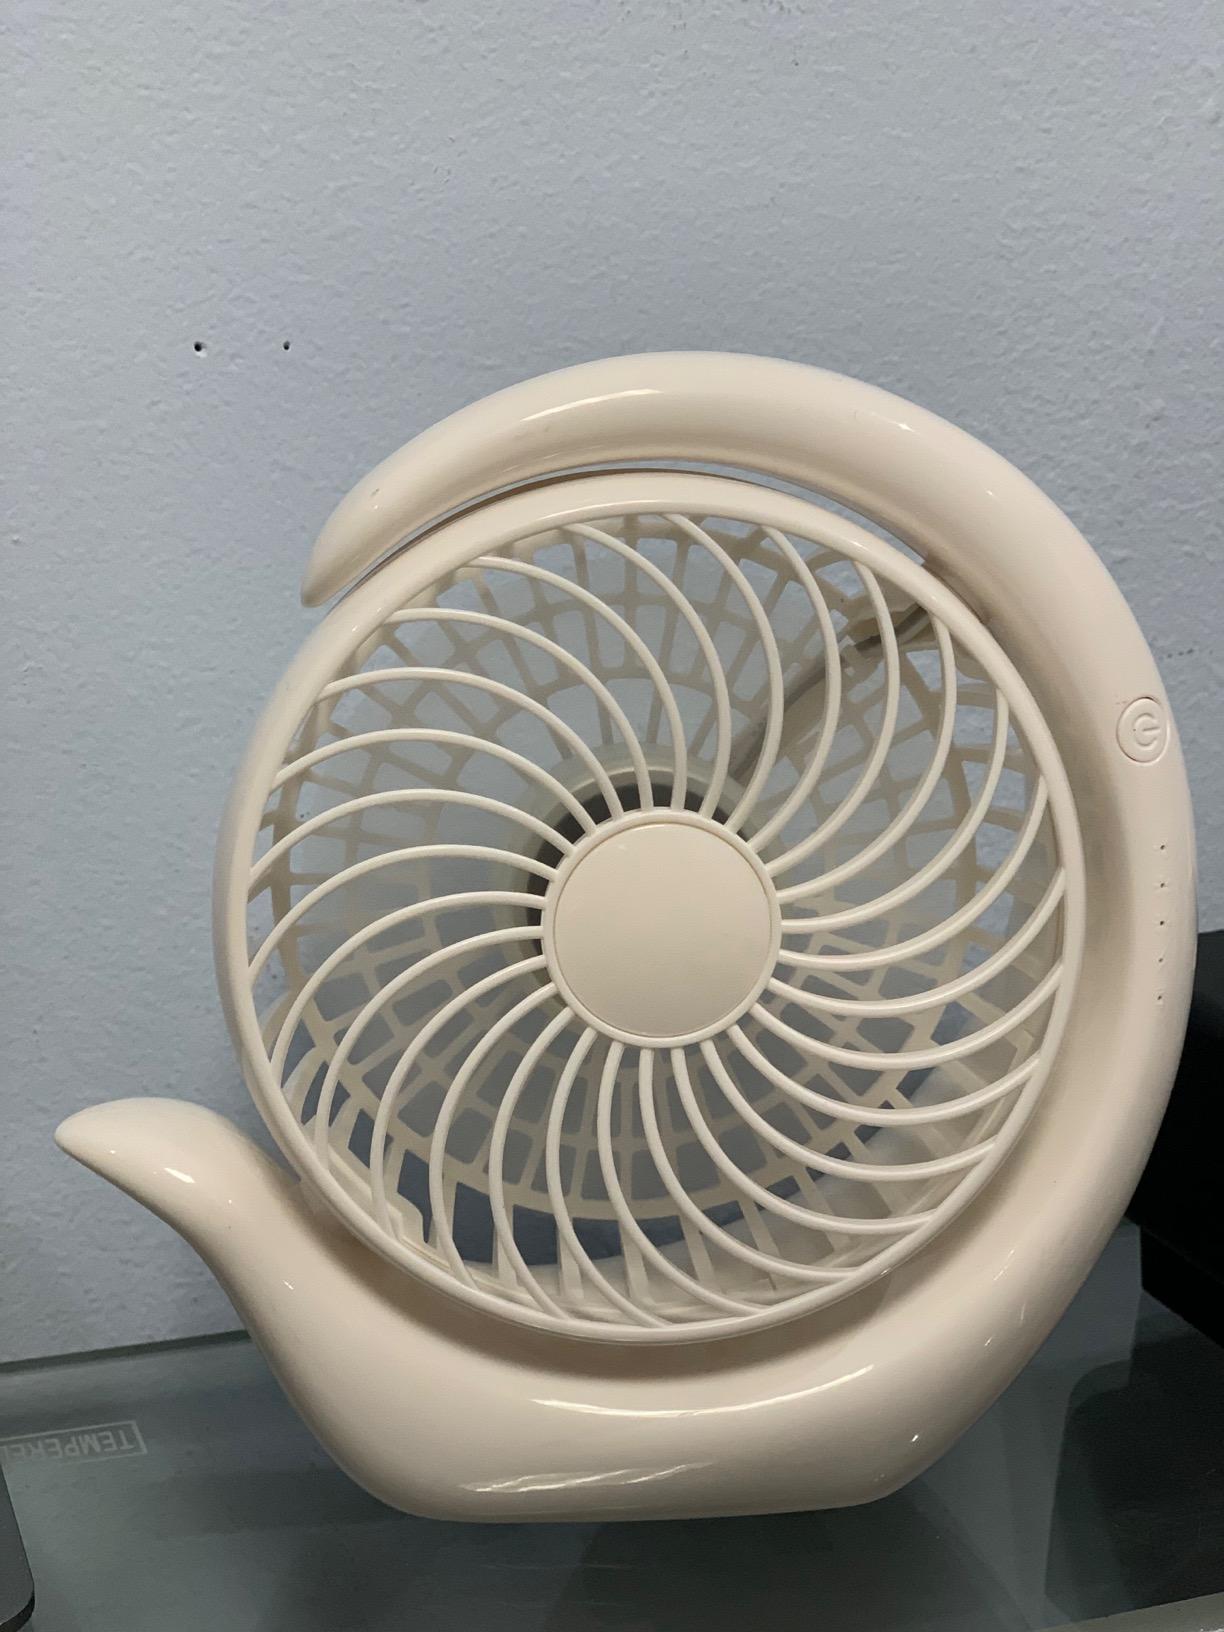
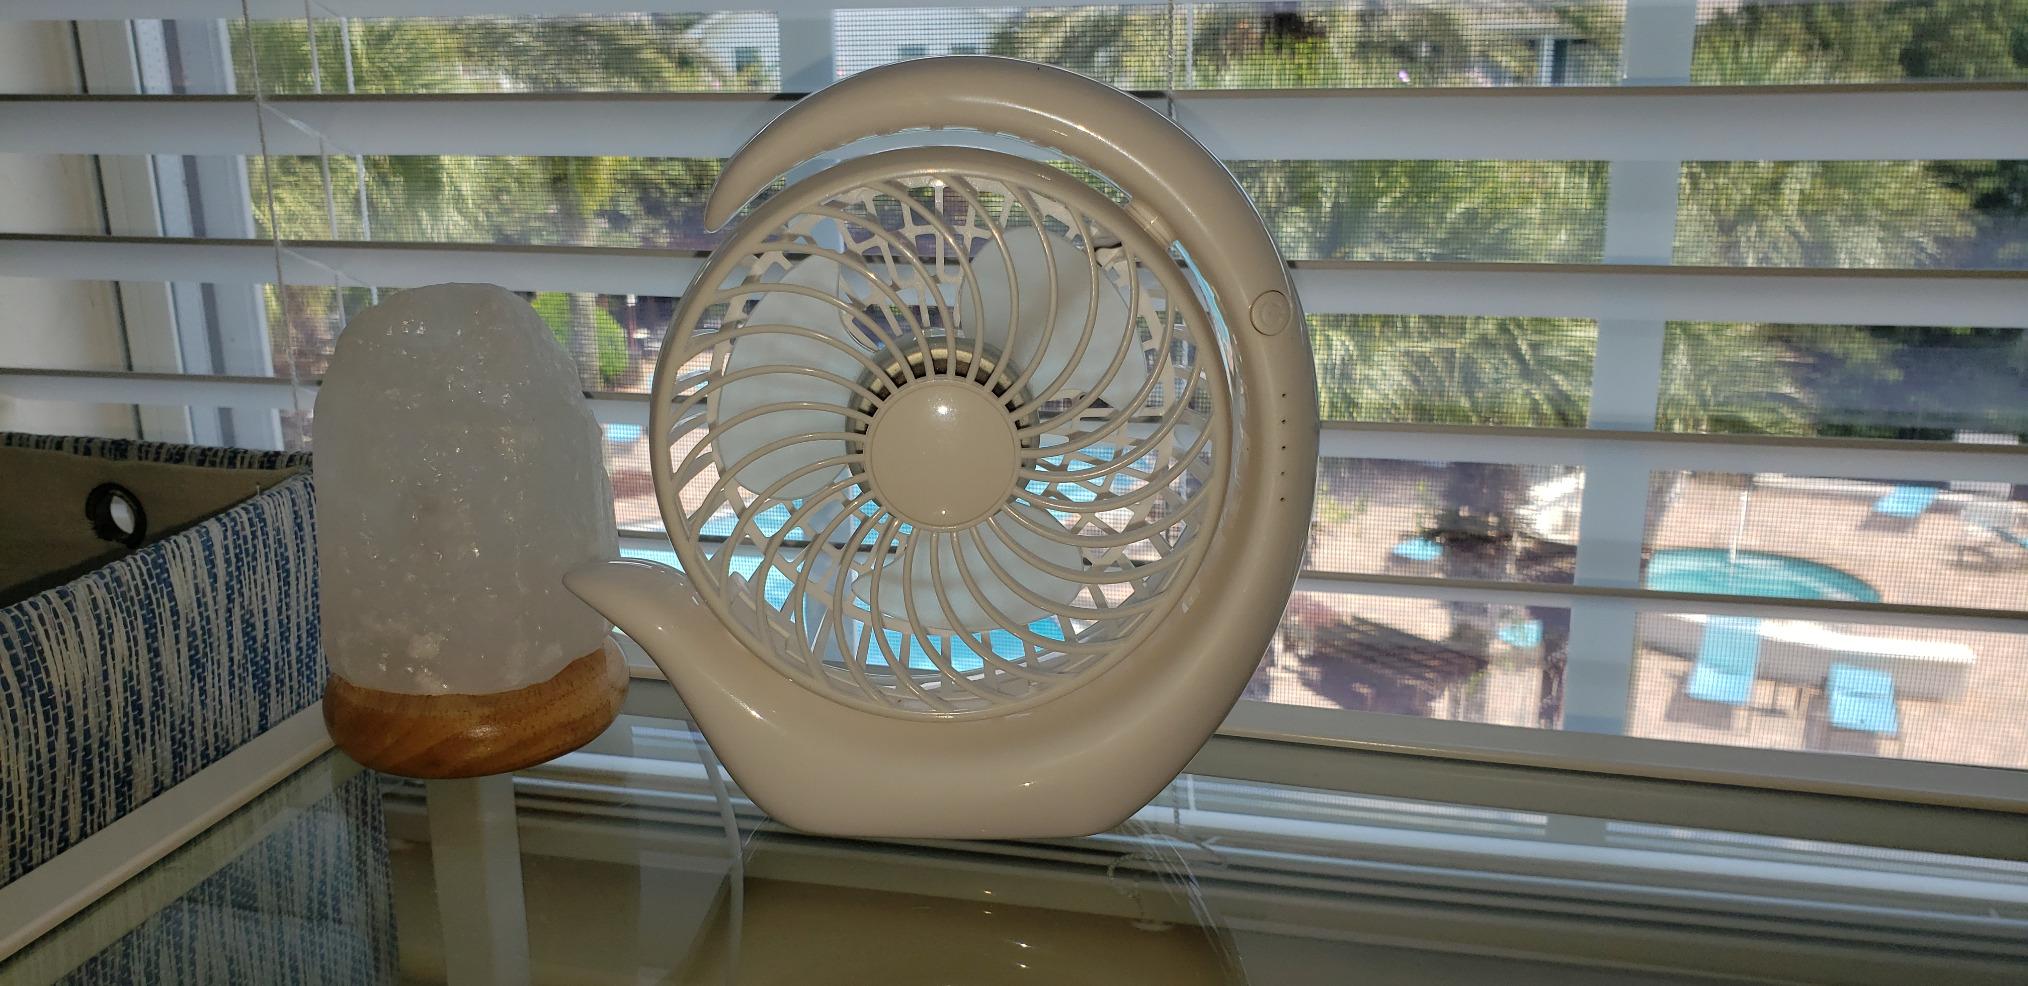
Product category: fan
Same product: yes